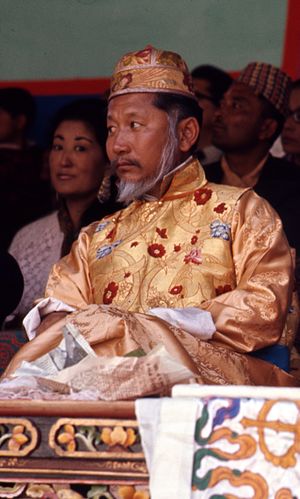
Palden Thondup Namgyal
Palden Thondup Namgyal var den tolvte og sidste Chogyal i Sikkim fra 1963 til han blev afsat i 1975.